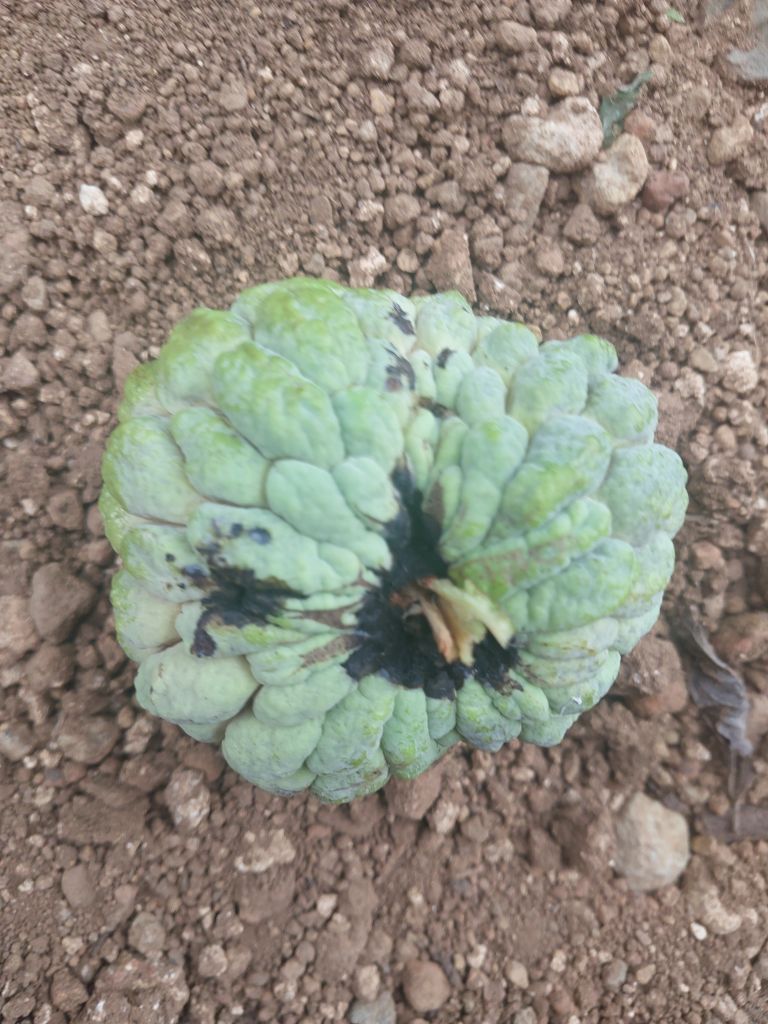
Disease label: Blank Canker